Billericay railway station

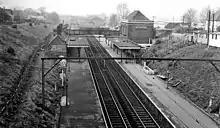
Billericay station in 1961

The line from Shenfield to Wickford, together with Billericay station, was opened for goods on 19 November 1888 and for passengers on 1 January 1889 by the Great Eastern Railway.